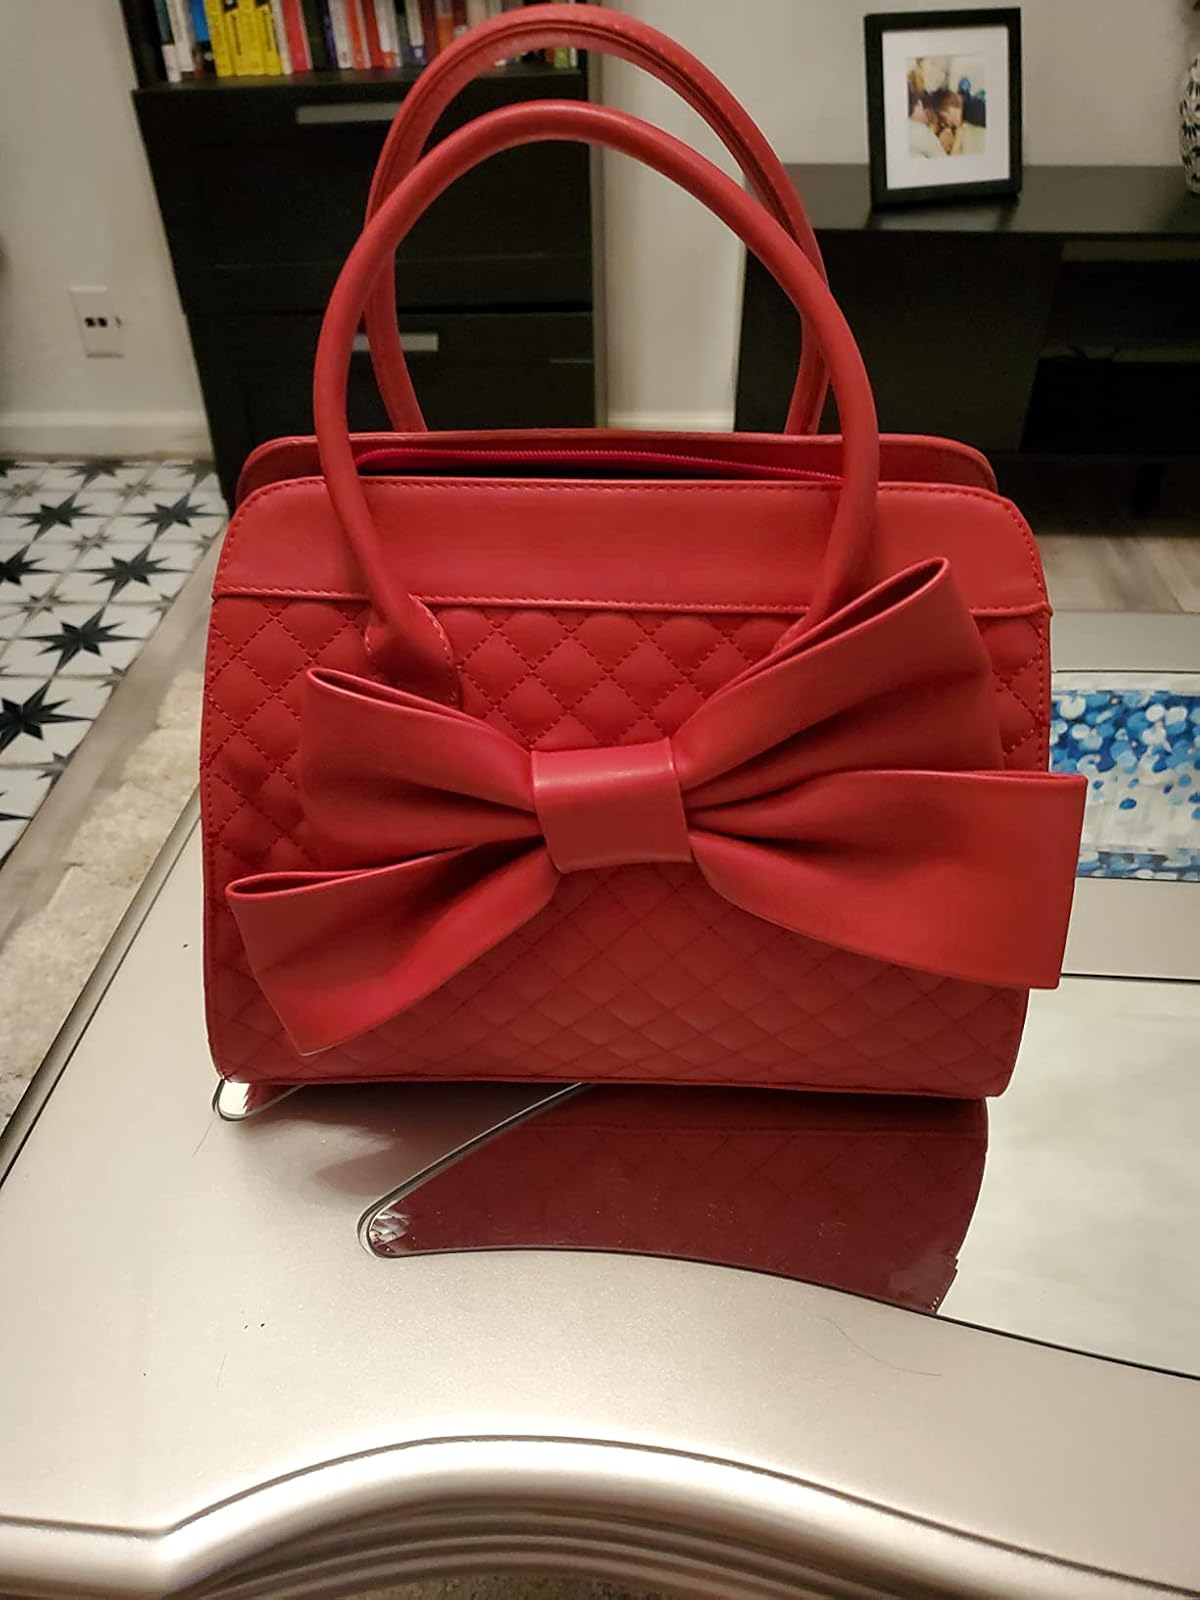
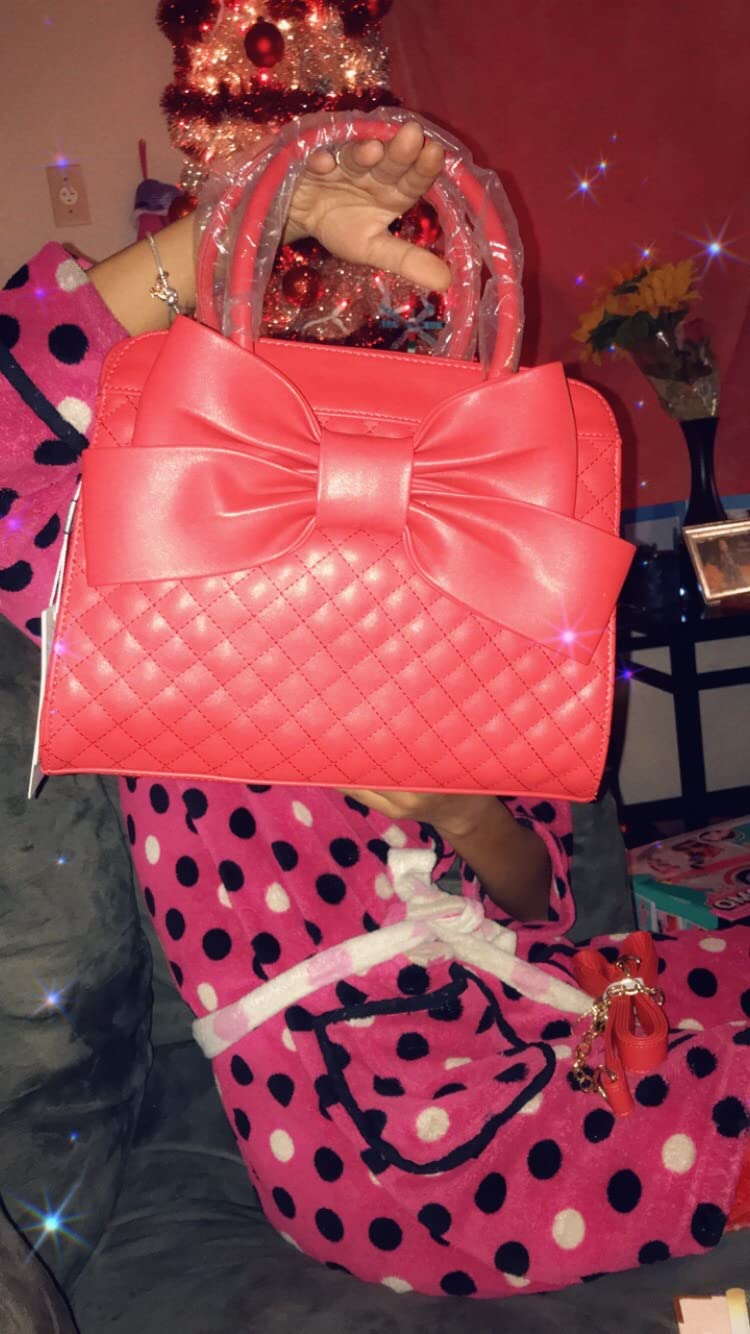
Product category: accessories_handbag
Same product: yes